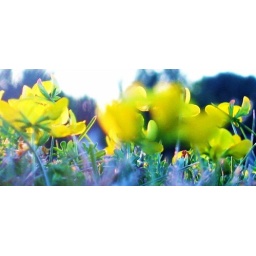
These are some weeds and grass in a feild near my house in Sioux Falls, SD